Anemia

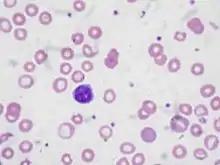
Peripheral blood smear microscopy of a patient with iron-deficiency anemia

The causes of anemia may be classified as impaired red blood cell (RBC) production, increased RBC destruction (hemolytic anemia), blood loss, and fluid overload (hypervolemia). Several of these may interplay to cause anemia. The most common cause of anemia is blood loss, but this usually does not cause any lasting symptoms unless a relatively impaired RBC production develops, in turn, most commonly by iron deficiency.